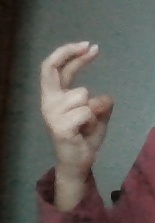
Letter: zay